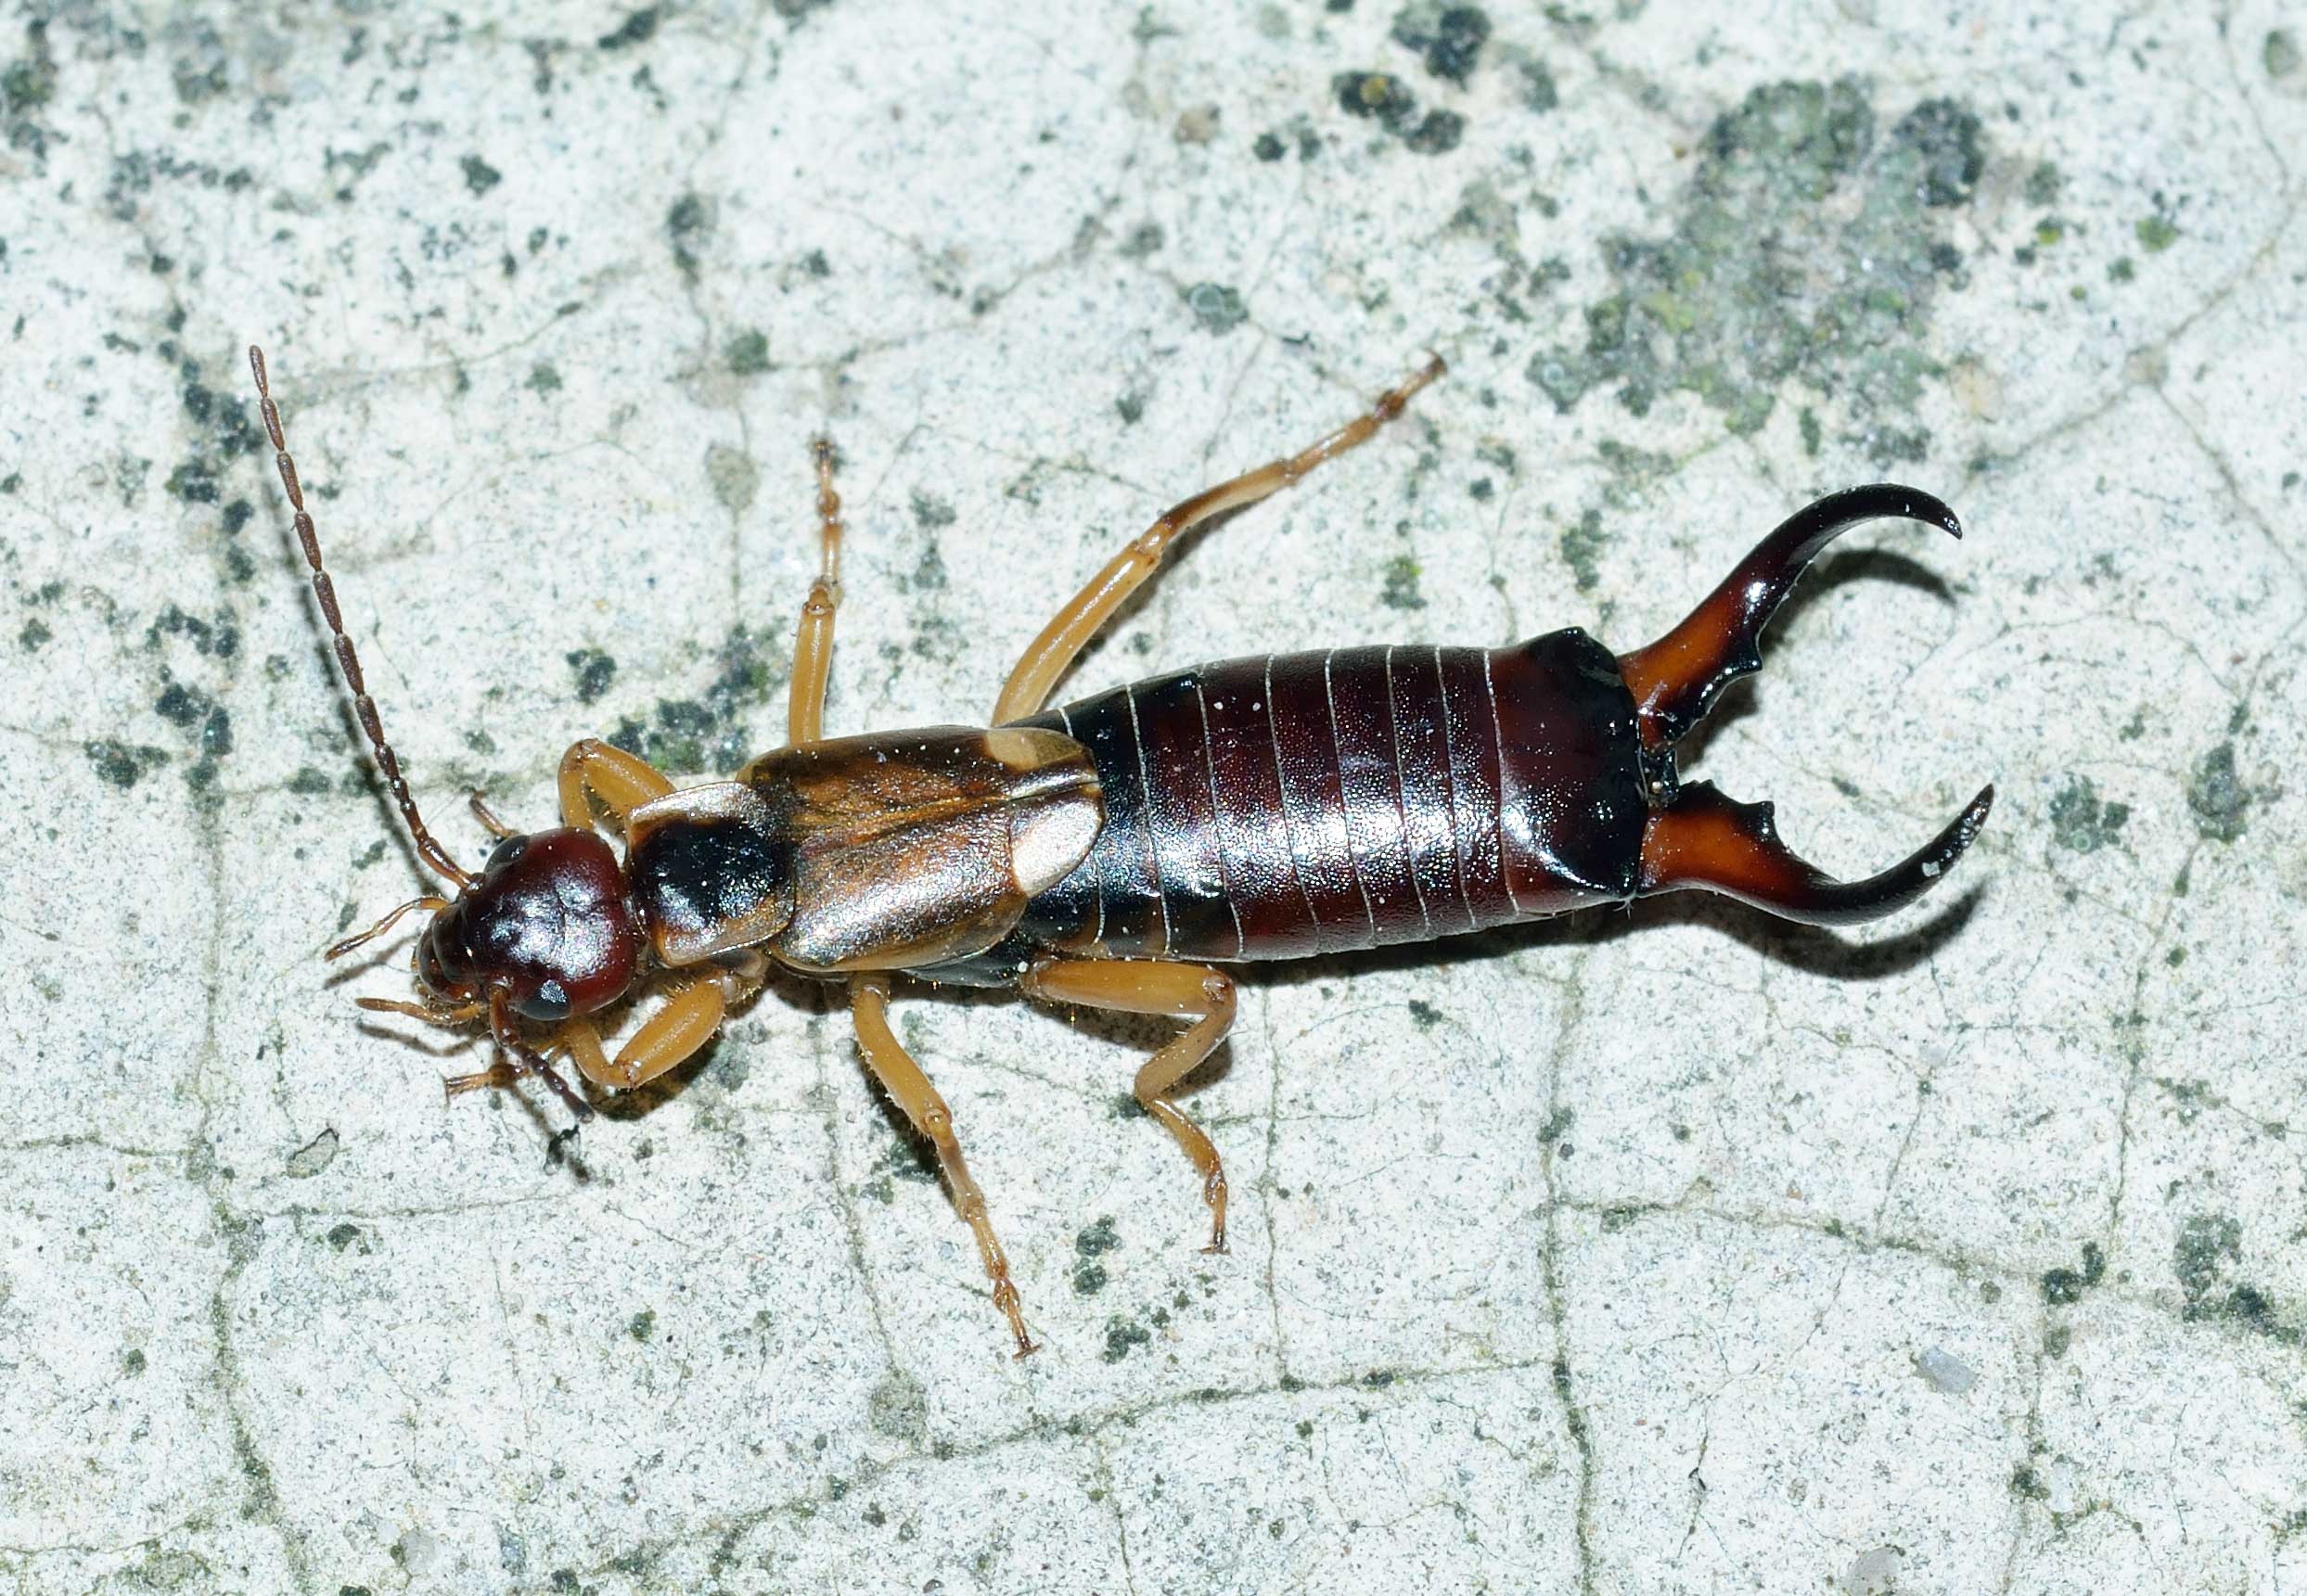
insect, fauna, invertebrate, insects, hornet, wasp, auriculata, earwig, arthropod, forticula